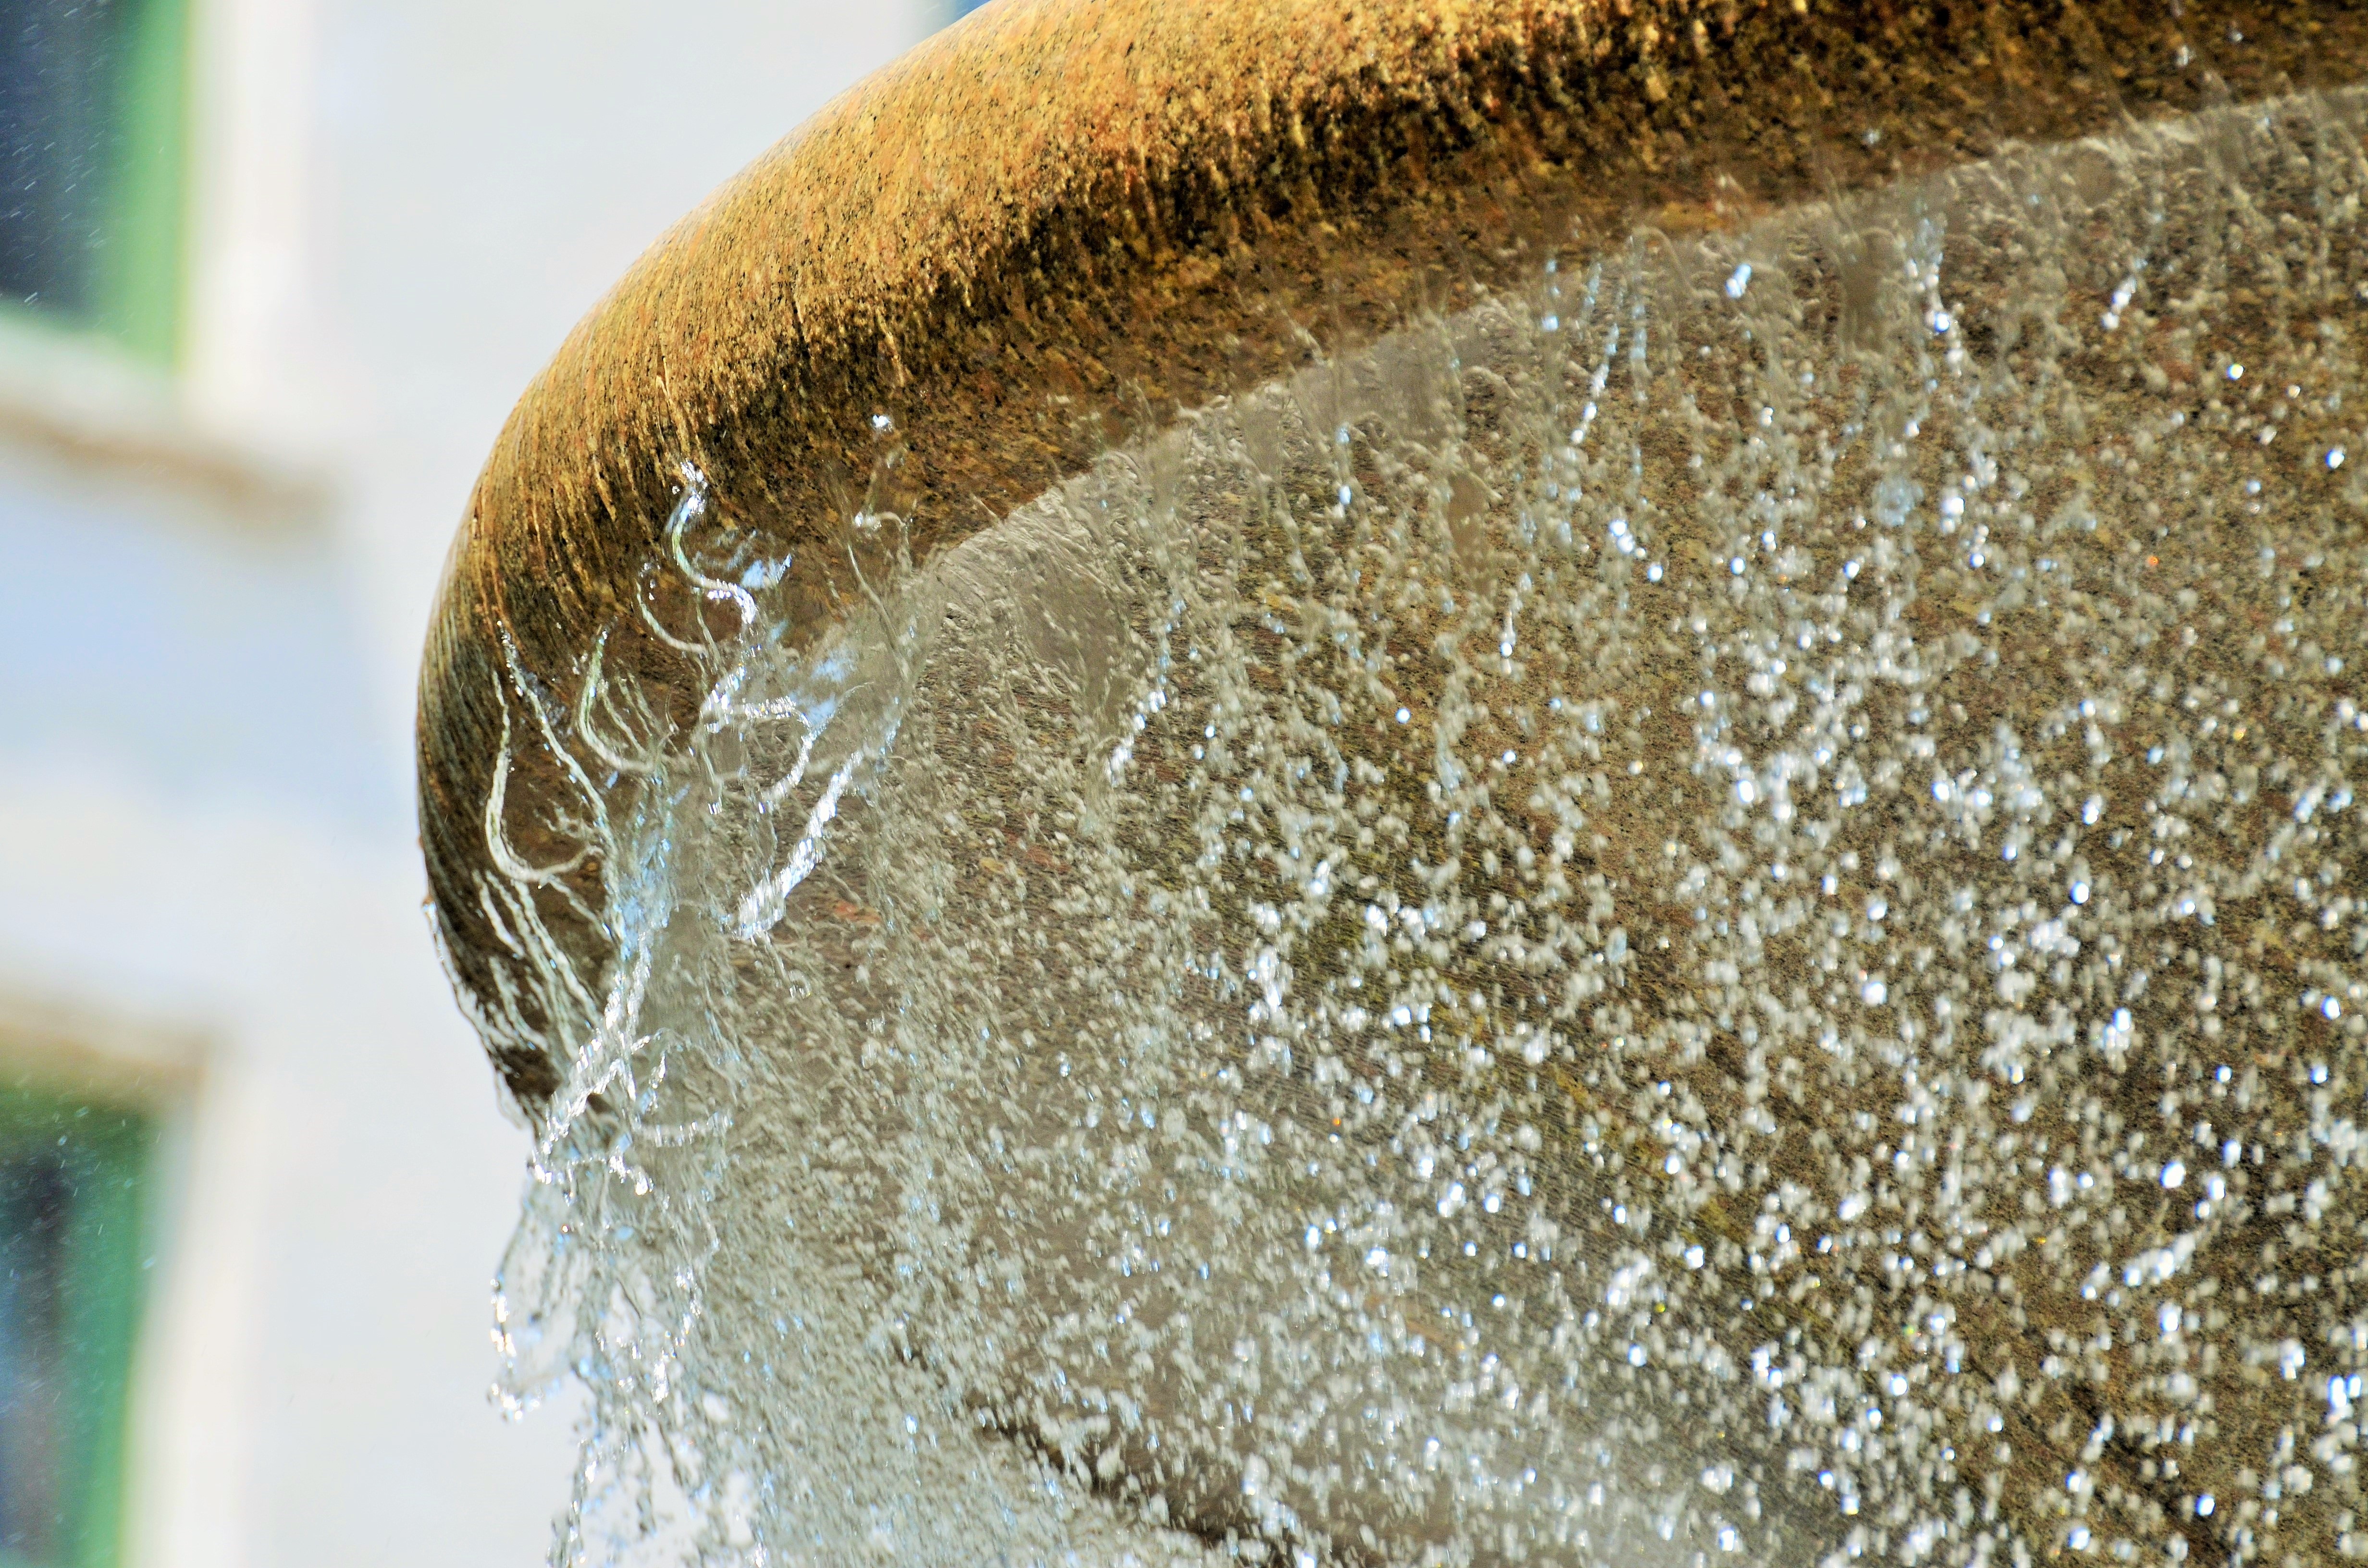
water, drop, city, urban, new york, statue, freshness, close up, refreshment, fountain, basin, macro photography, urban setting, water jet, drop water, grass family